Bloomingdale (Washington, D.C.)

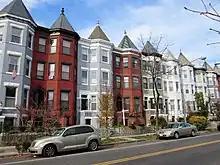
Rowhouses in Bloomingdale.

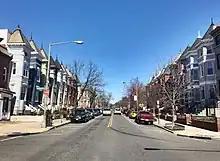
First Street NW.

Like many D.C. neighborhoods since the early 2000s, Bloomingdale has undergone substantial gentrification, with the neighborhood's once-numerous vacant properties being repurposed, sharp rises in property values, and rapidly shifting demographics. The population is nearly evenly split between White residents, many of whom have moved to the neighborhood since the 2000s, and African American residents, who have historically constituted a majority in the community.